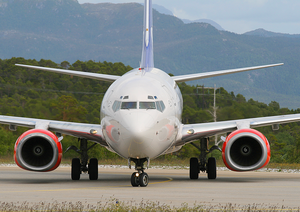
Scandinavian Airlines / Flyflåde
SAS Boeing 737-700 set forfra.
Scandinavian Airlines, der er forkortet SAS, er et svensk-norsk-dansk flyselskab, der er det største i Skandinavien.